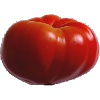
Label: Tomato 3